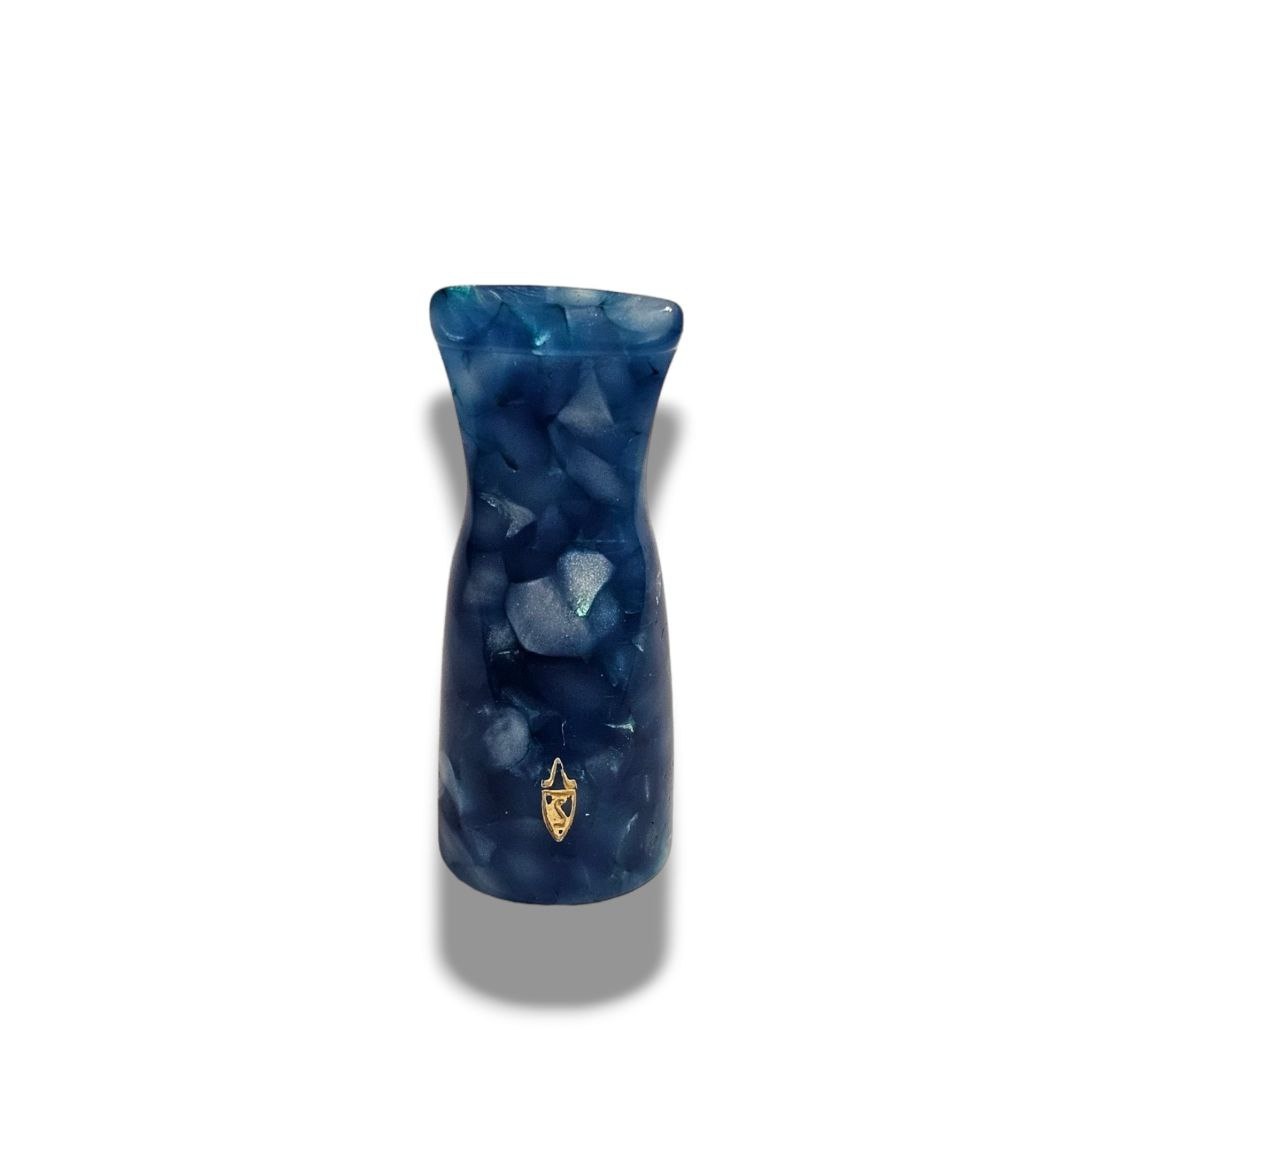
Bocchino Savinelli per Toscano colorato Celeste e Bianco
Goditi il bocchino Savinelli per Toscano colorato! Realizzato in metacrilato, questo bocchino è pensato per sigari toscani e cigarillos di 42mm di lunghezza e 11mm di diametro interno. Gioca con la moderna tonalità azzurra e fai risaltare con eleganza il marchio Savinelli inciso! Un accessorio ricercato e unico per un'esperienza davvero speciale. Descrizione Colore: Celeste e Bianco Bocchino in metacrilato ideale per sigari toscani e cigarillos.
Brand: Savinelli
Category: Home & Garden > Smoking Accessories > Cigar Cutters & Punches > Cigar Punches